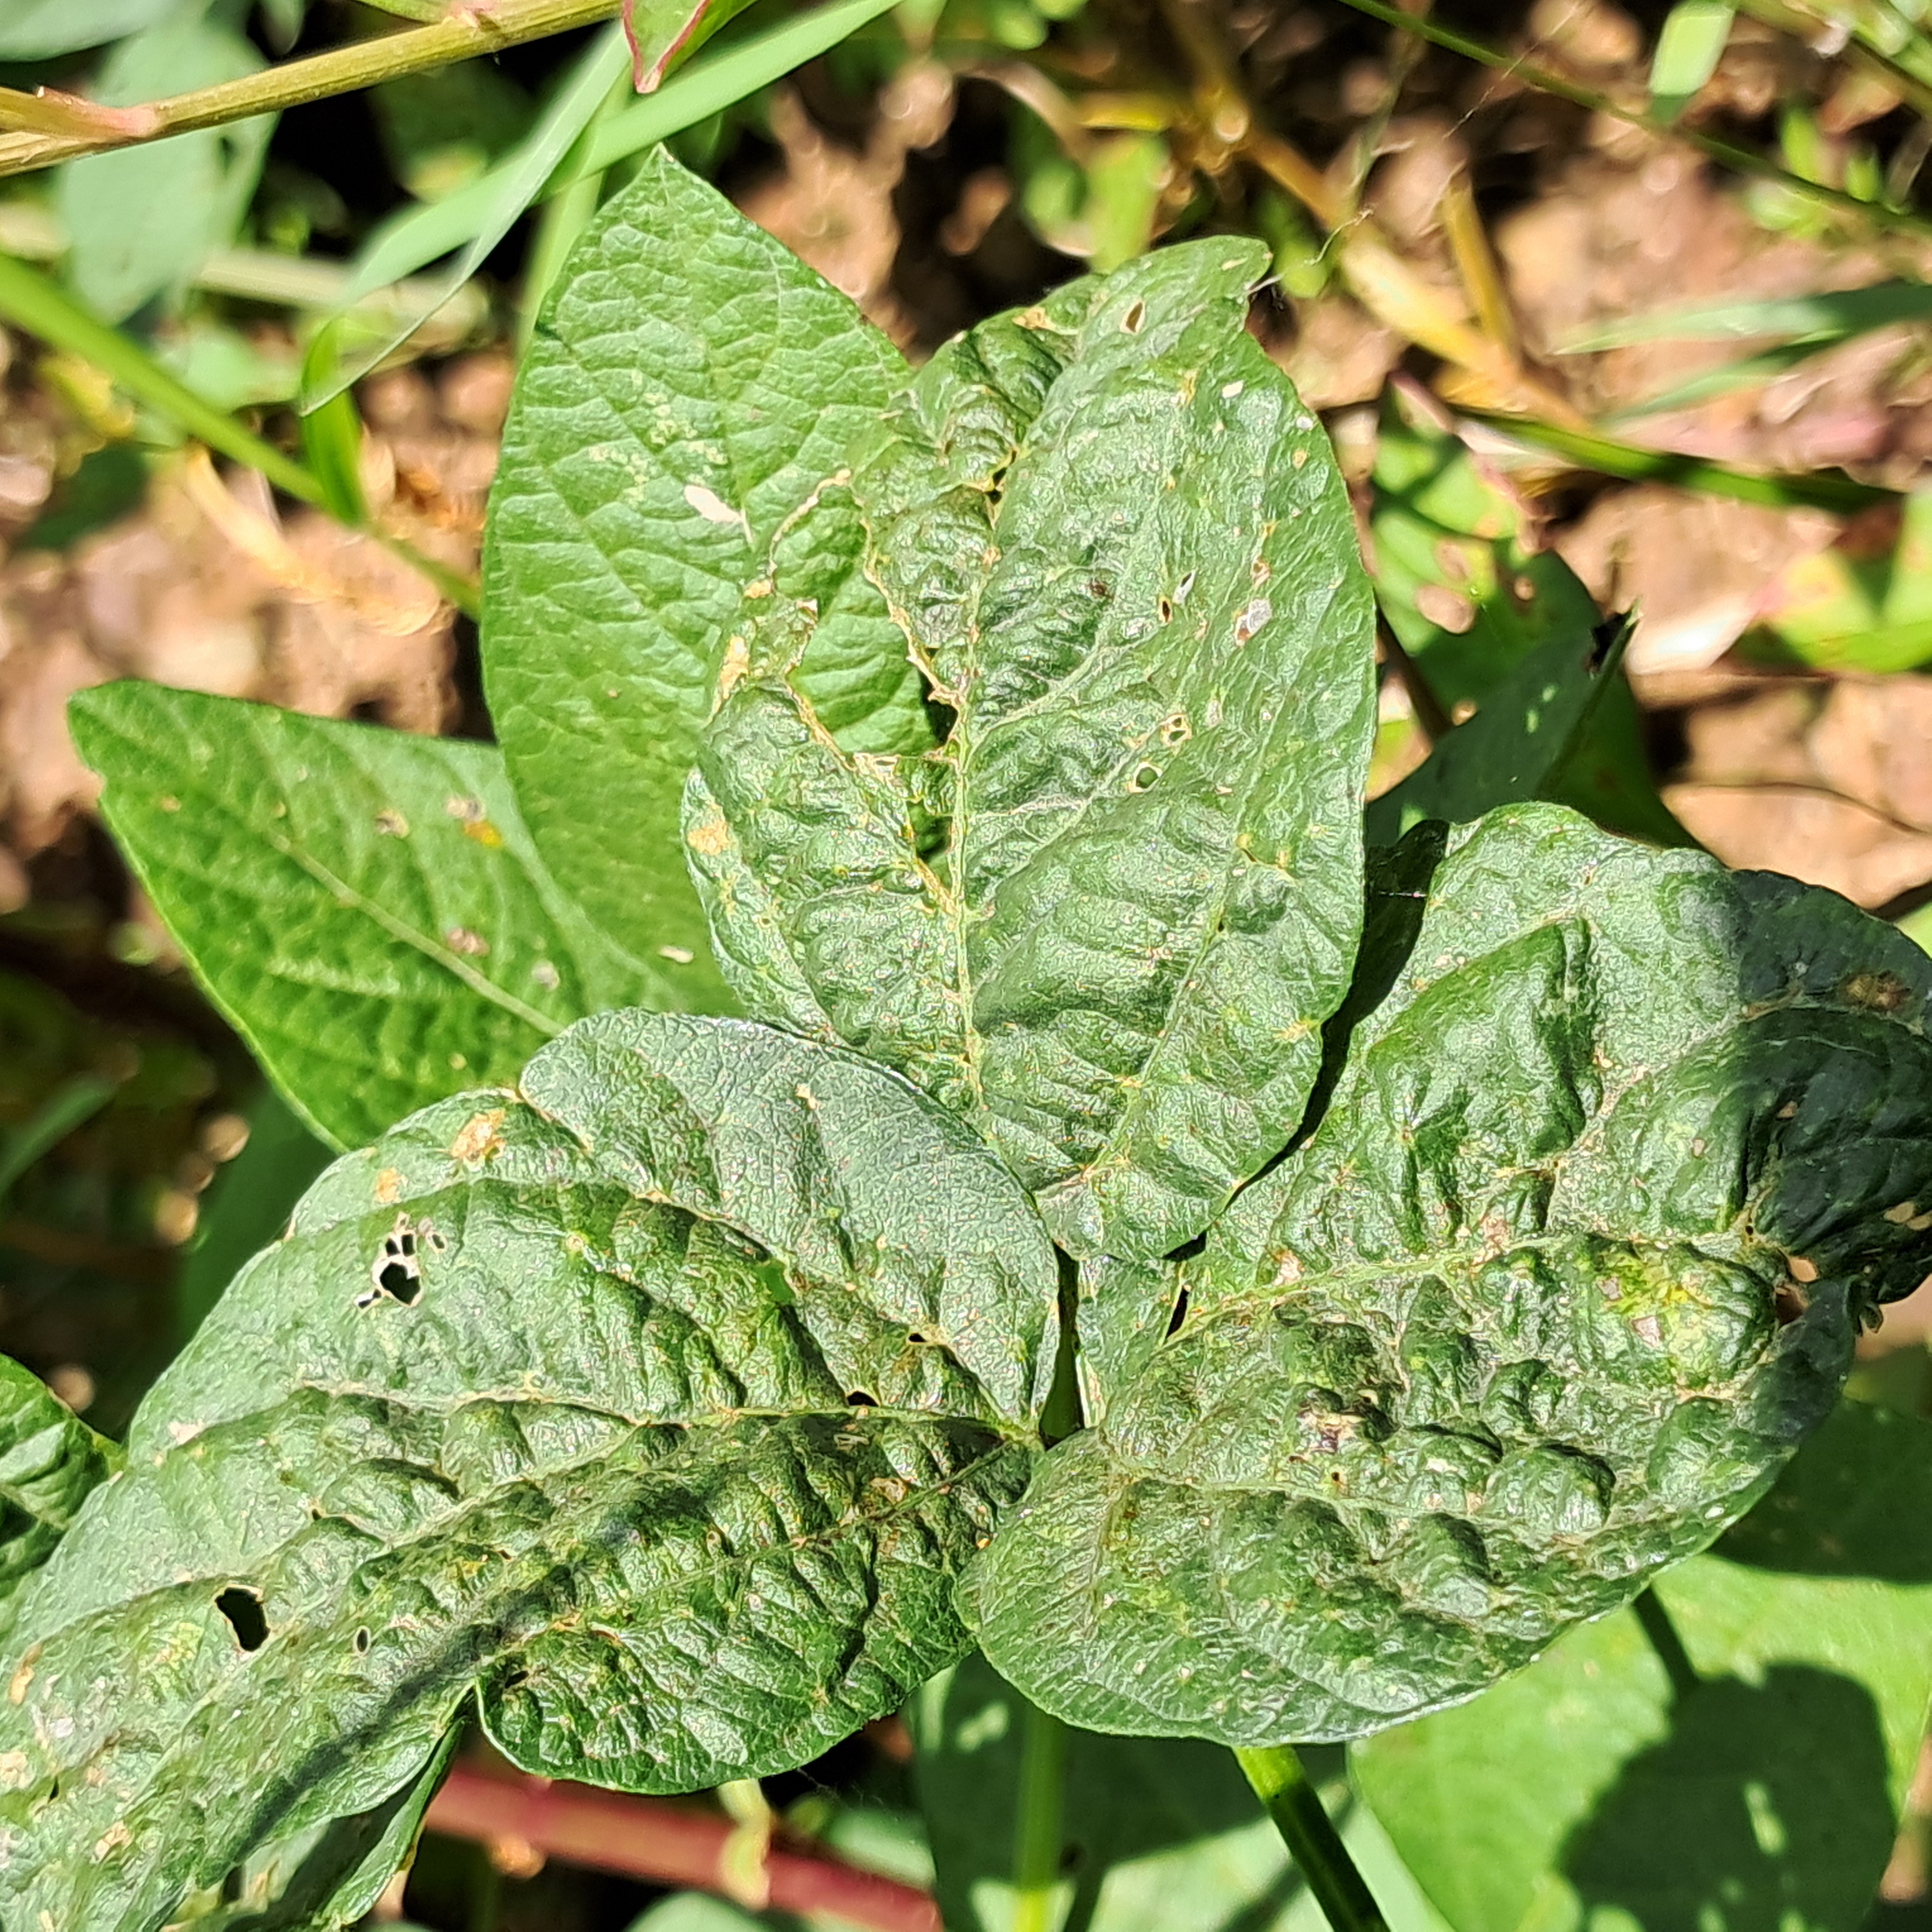
Label: Mosaic